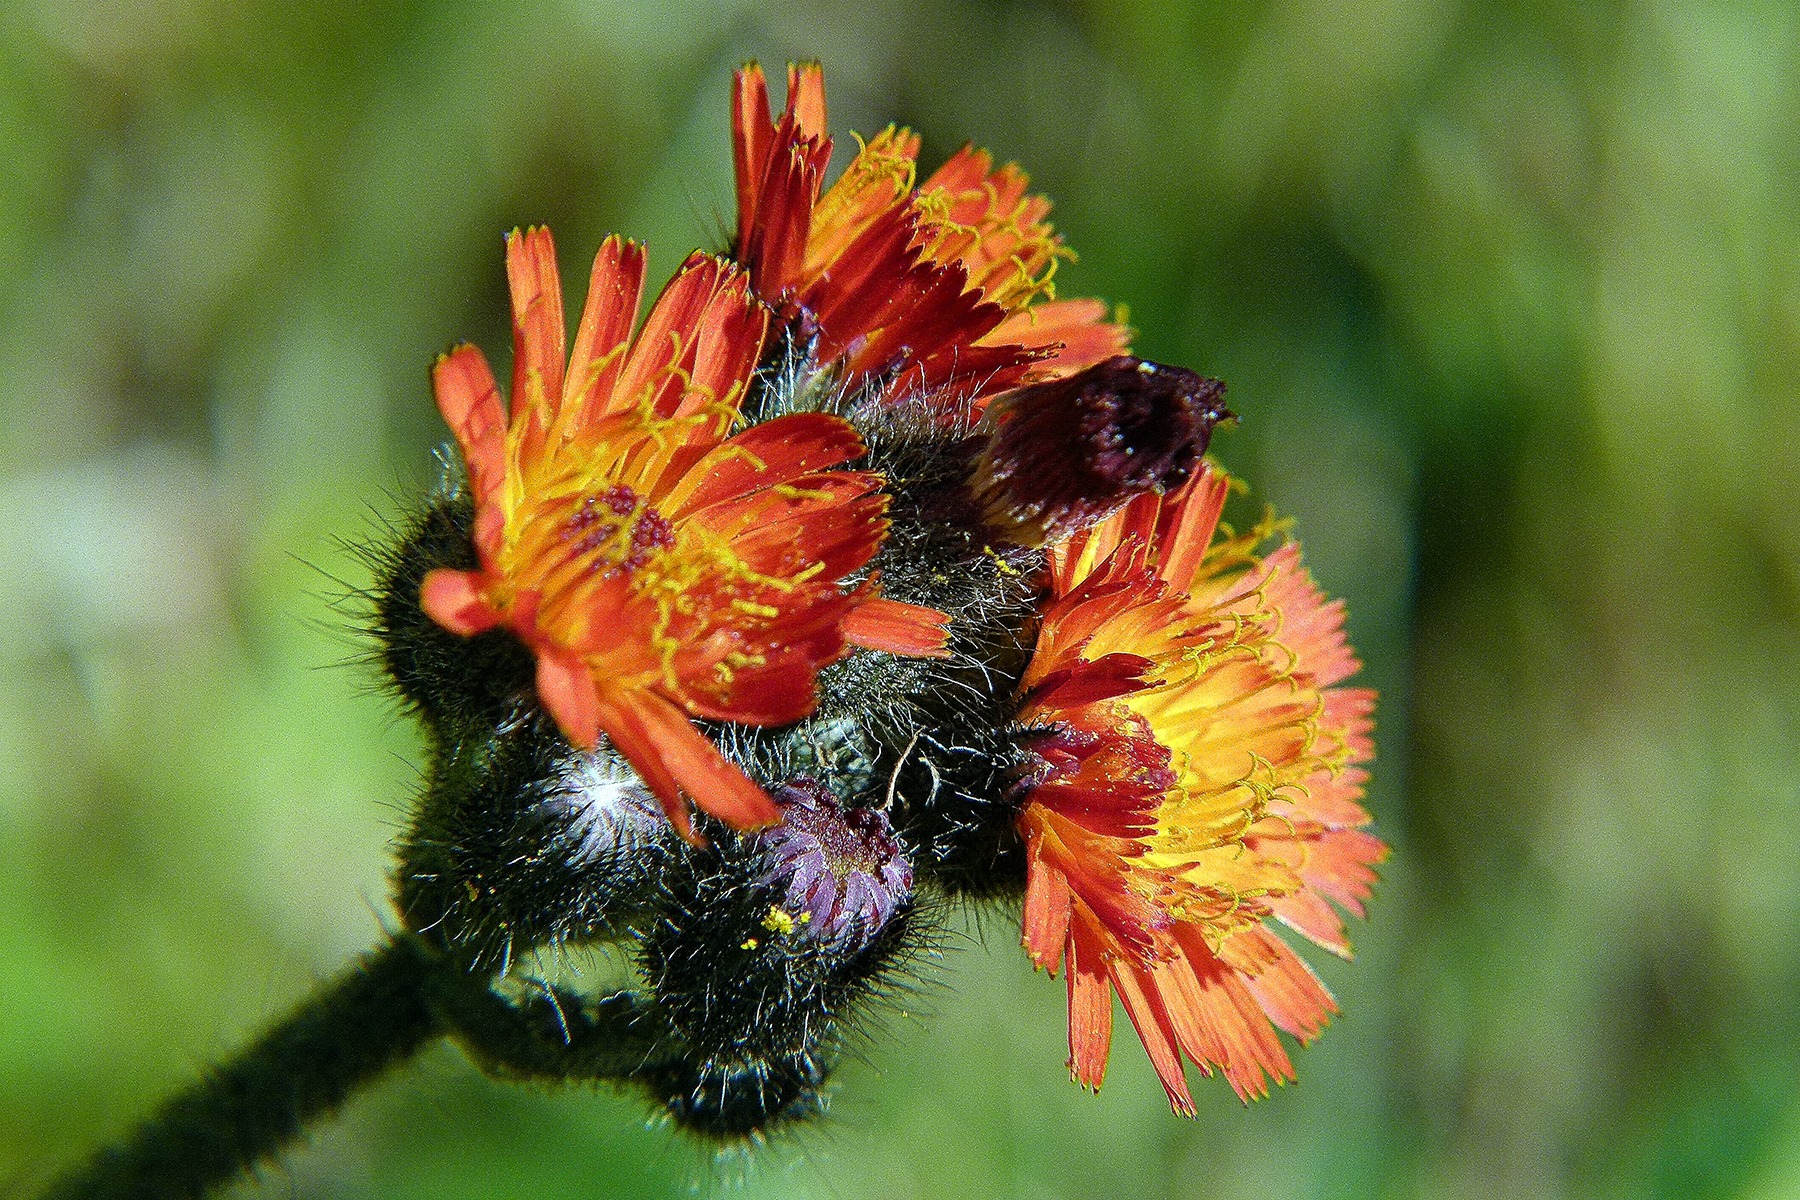
nature, blossom, plant, photography, meadow, flower, petal, pollen, insect, macro, botany, flora, fauna, wild flower, invertebrate, wildflower, close up, bee, bumblebee, nectar, macro photography, flowering plant, honey bee, plant stem, land plant, membrane winged insect, orange hawkweed, orange red king devil